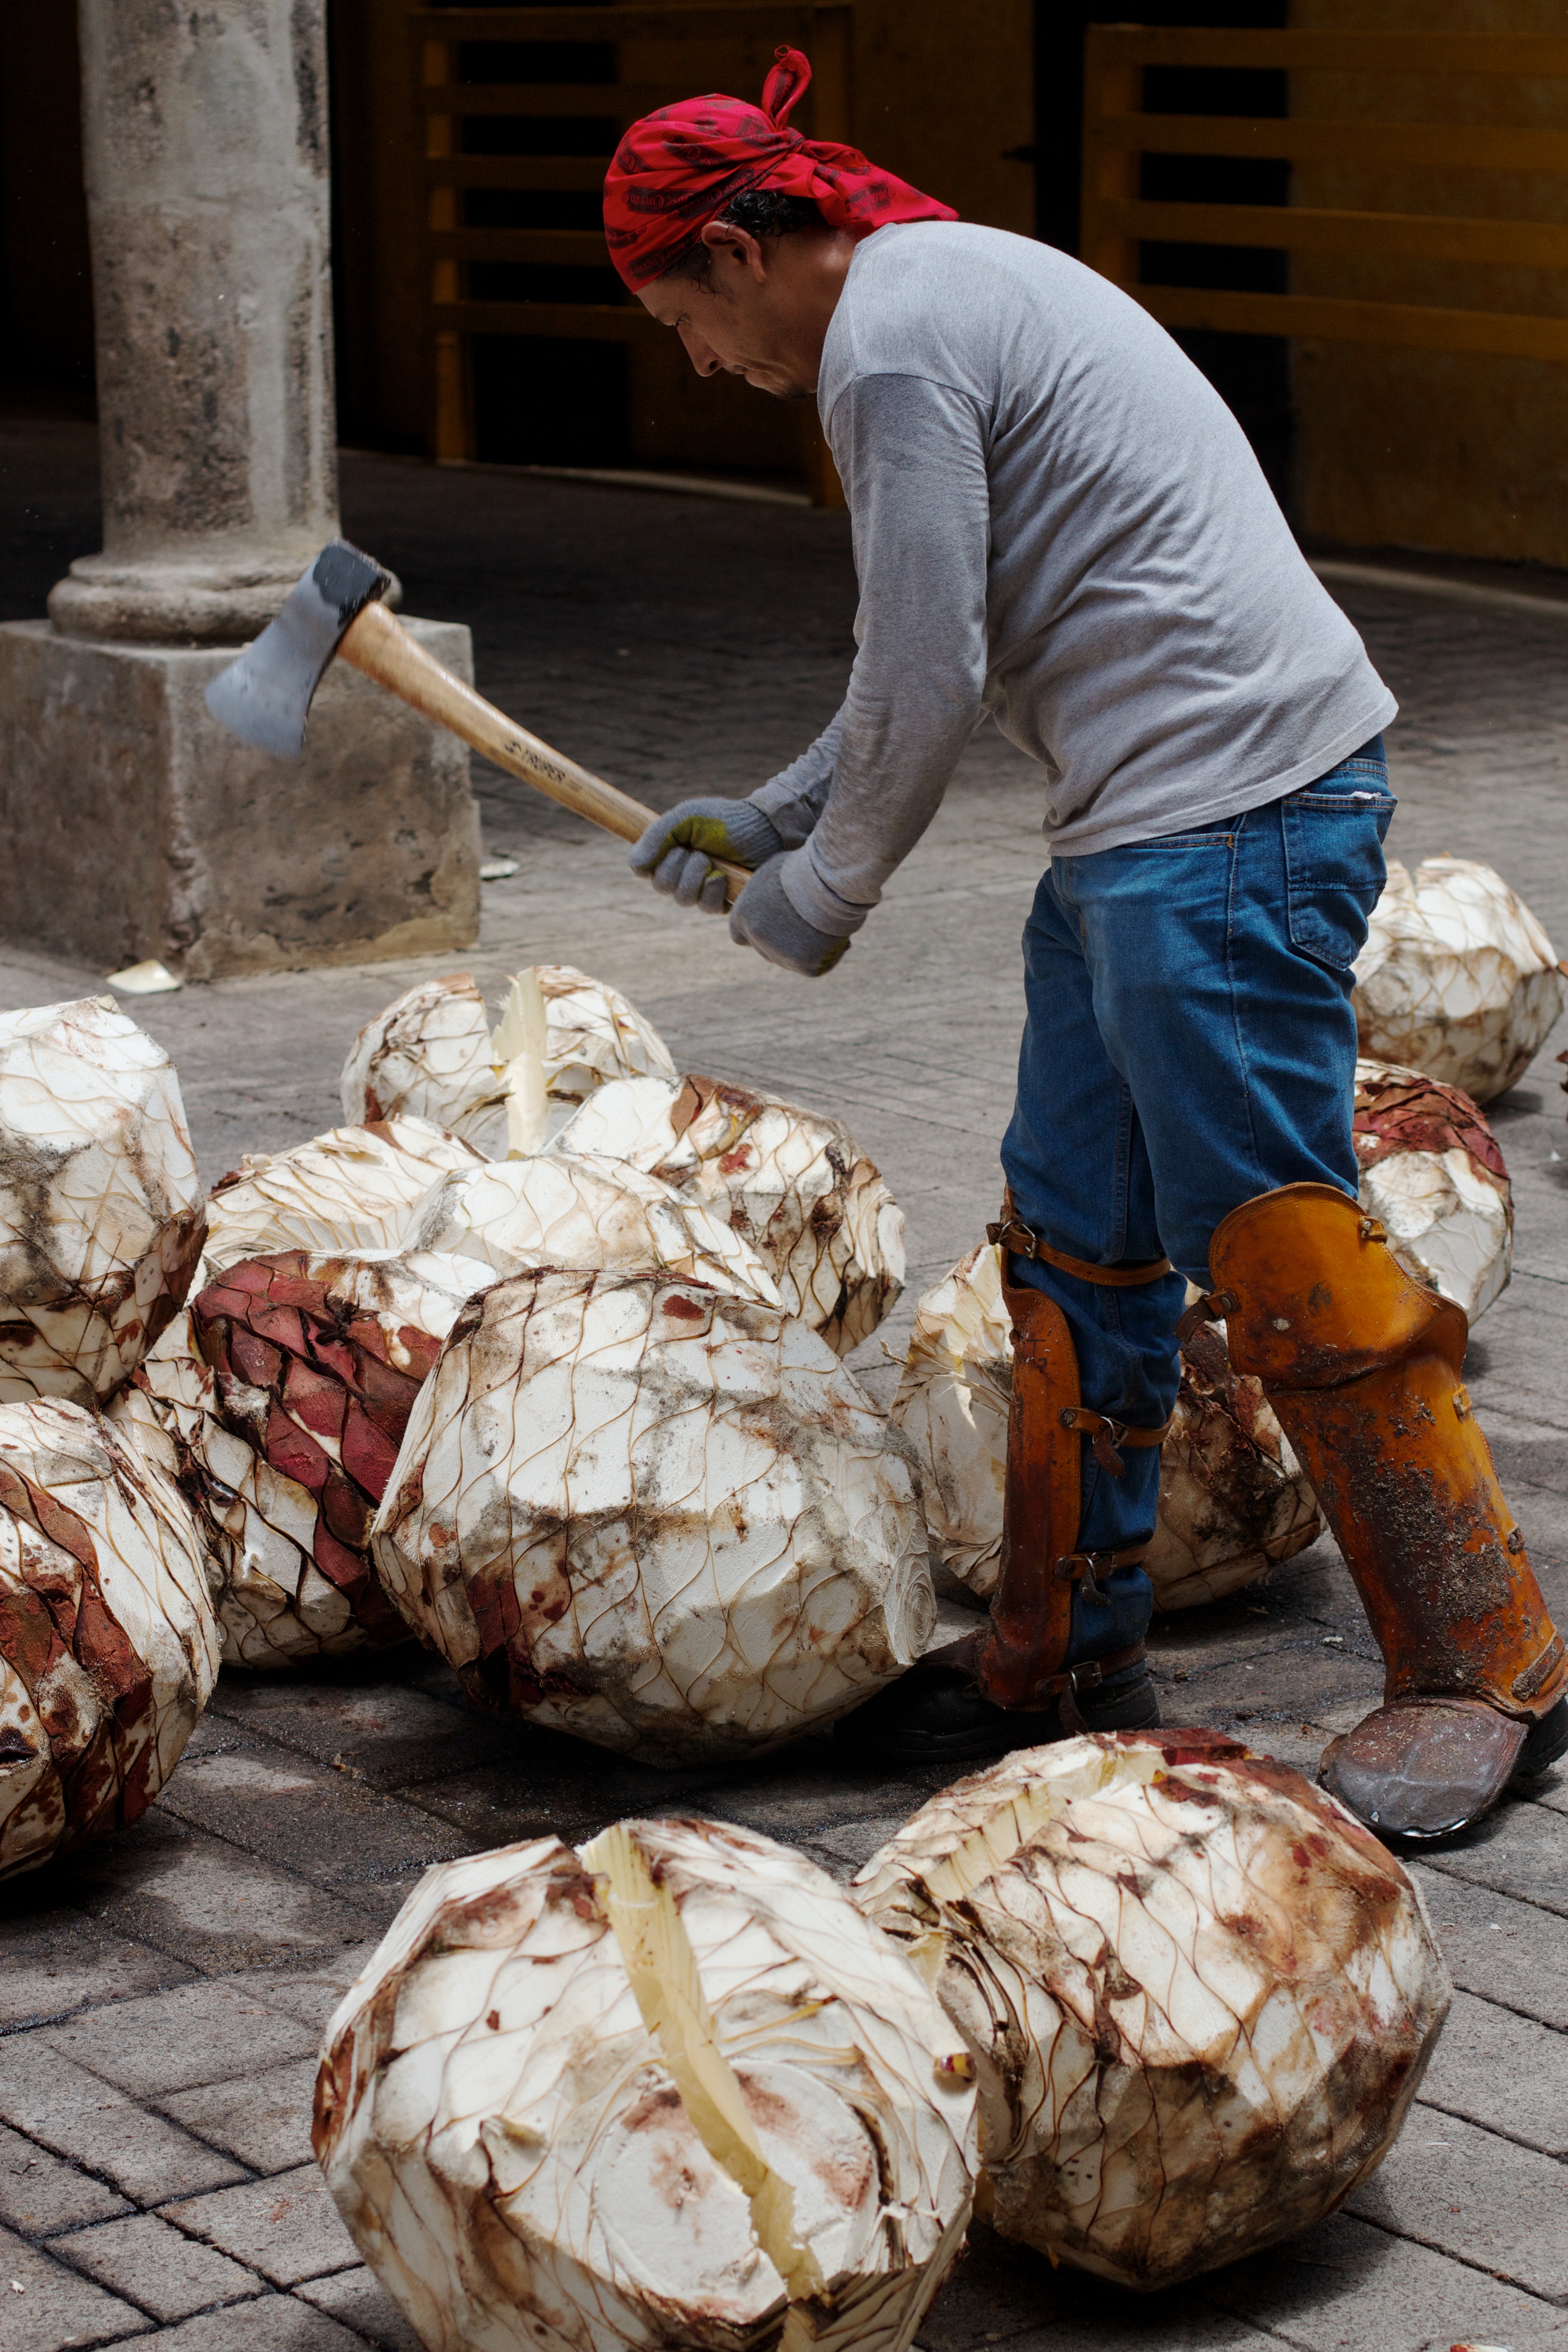
wood, food, baking, carving